Big Bear City, California

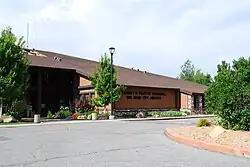
Big Bear City Airport.

For statistical purposes, the United States Census Bureau has defined Big Bear City as a census-designated place (CDP). According to the United States Census Bureau, the CDP has a total area of , 99.95% of it land, and 0.05% of it water.